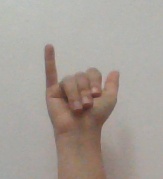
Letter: ya